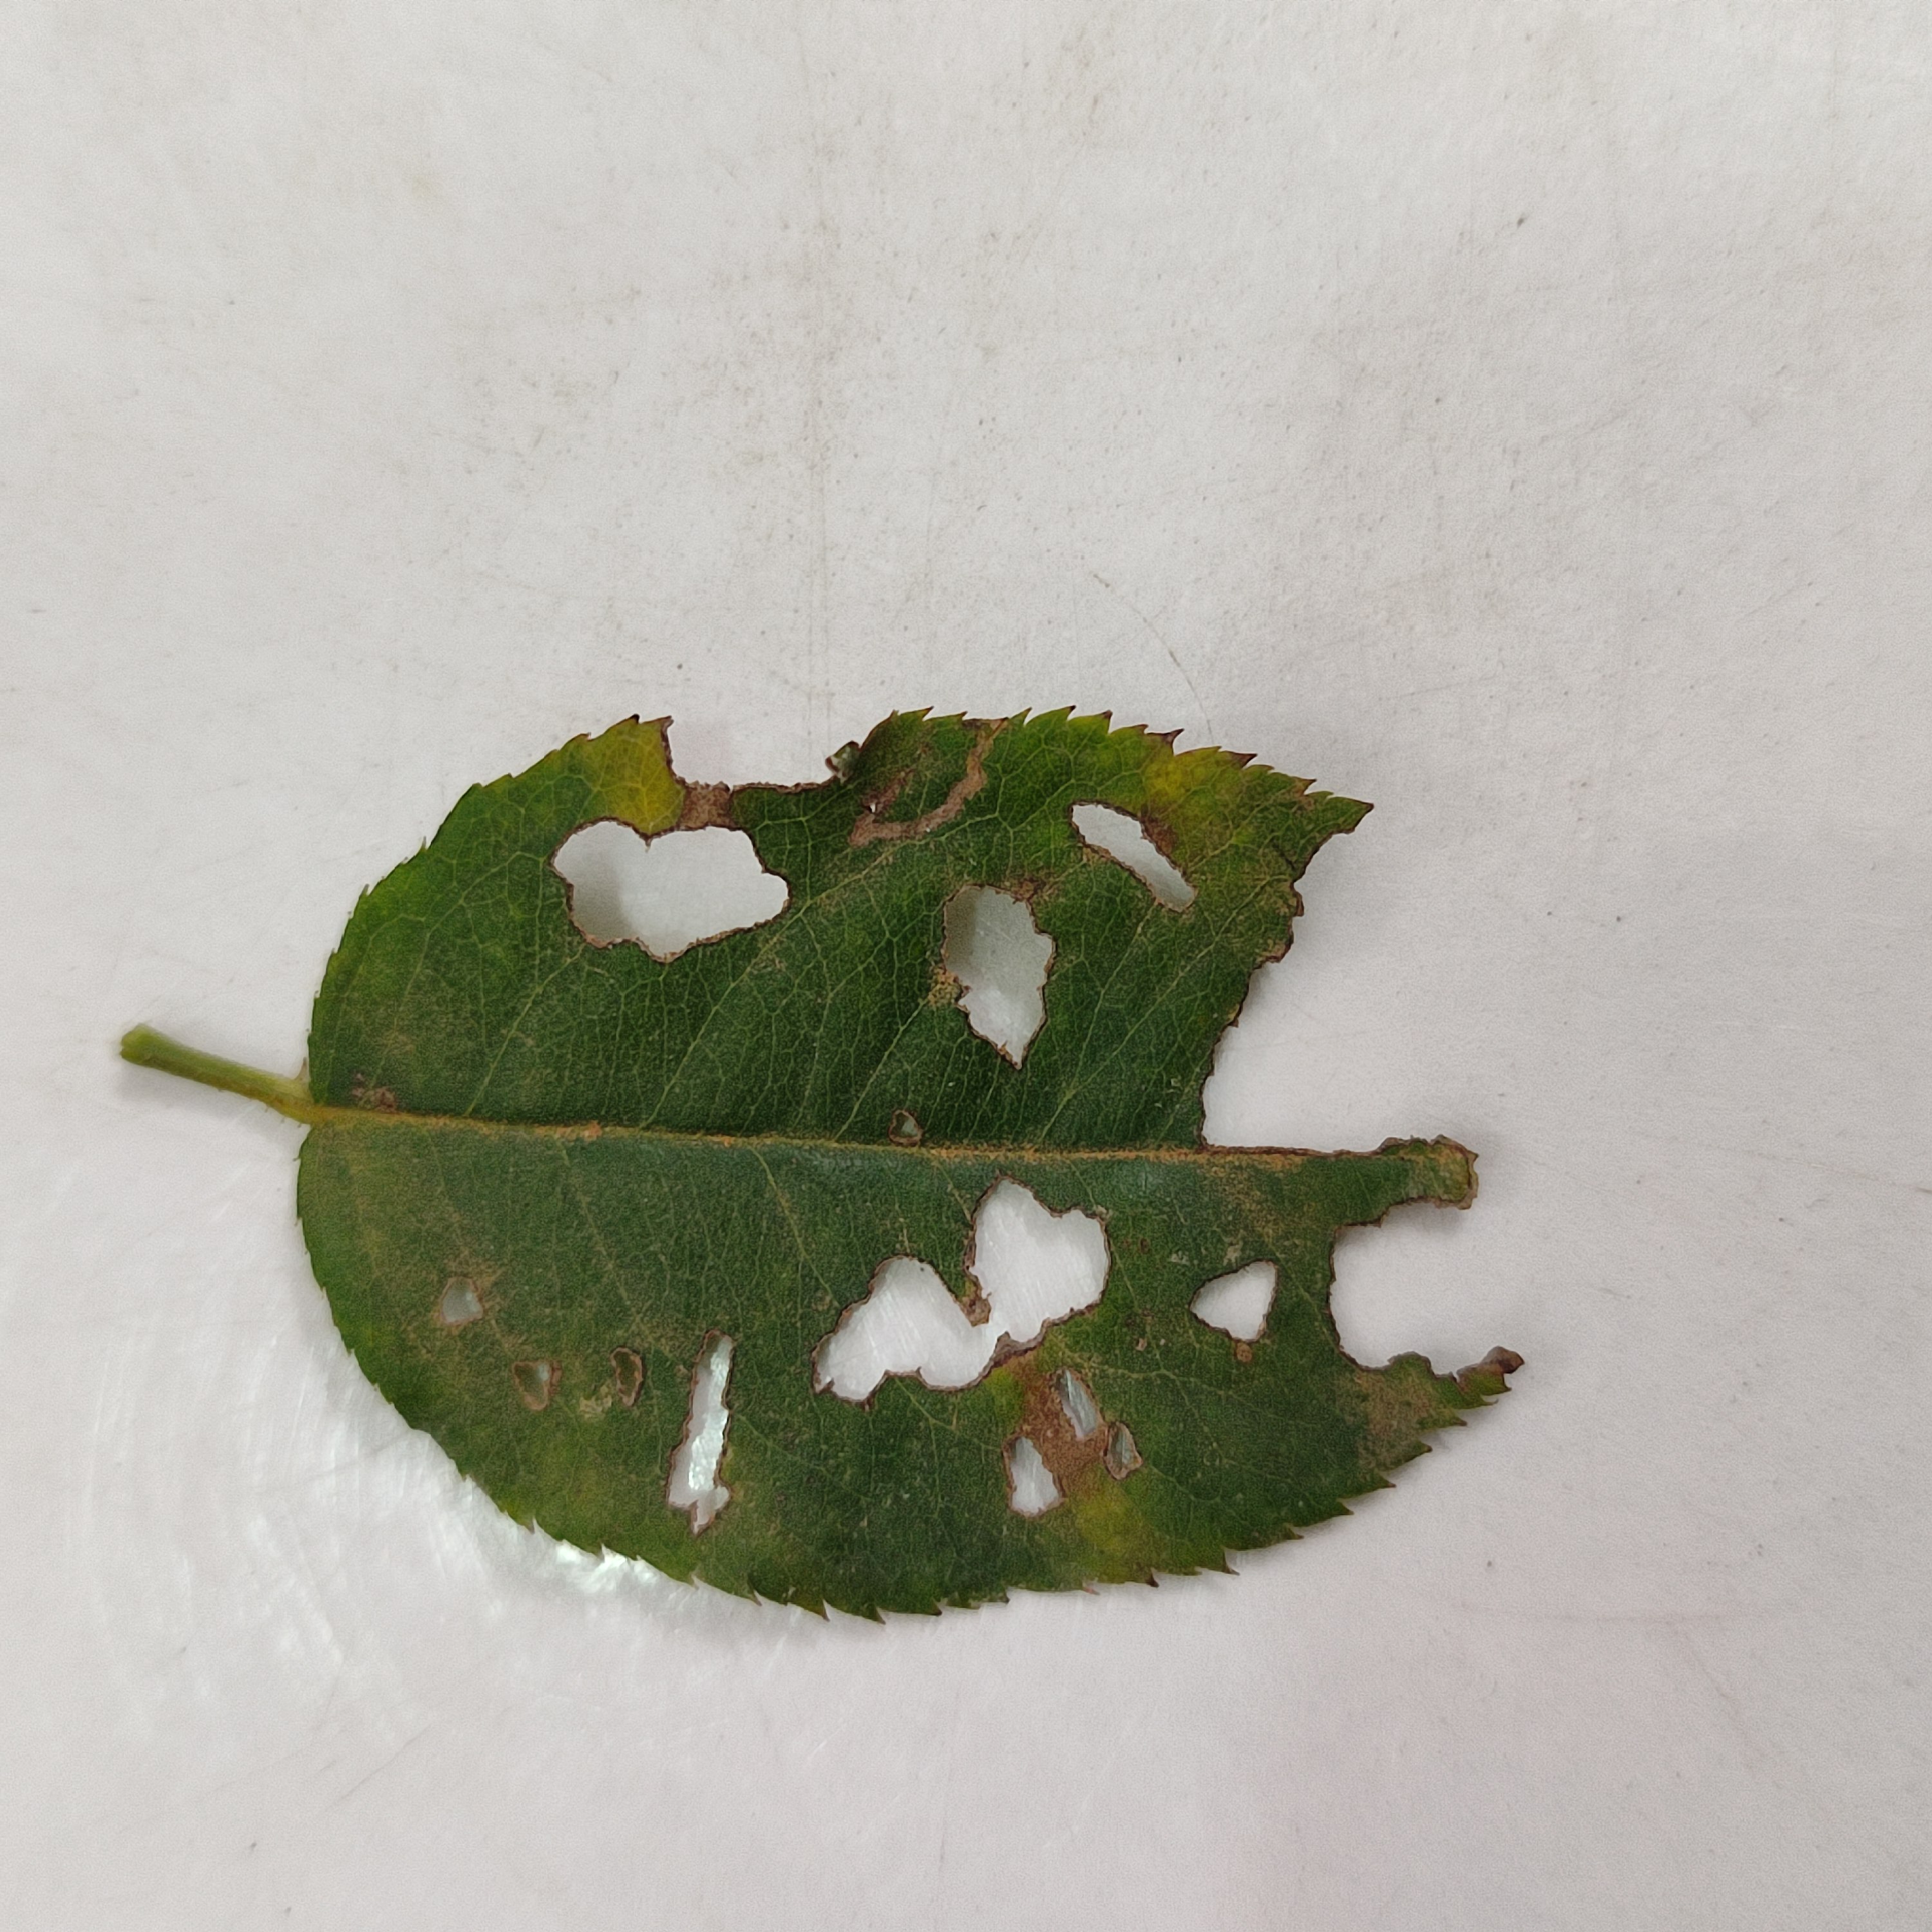
Label: Insect Hole